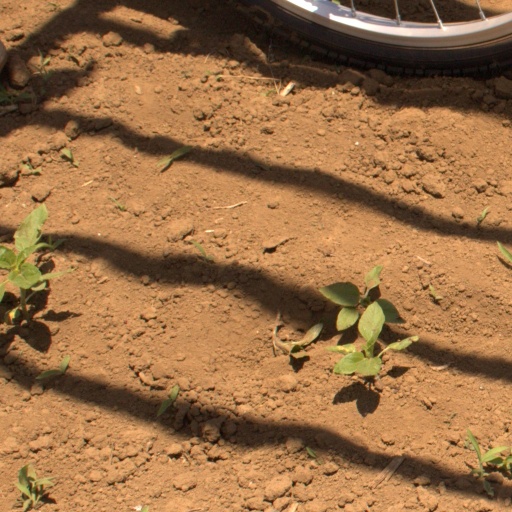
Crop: Jerusalem artichoke